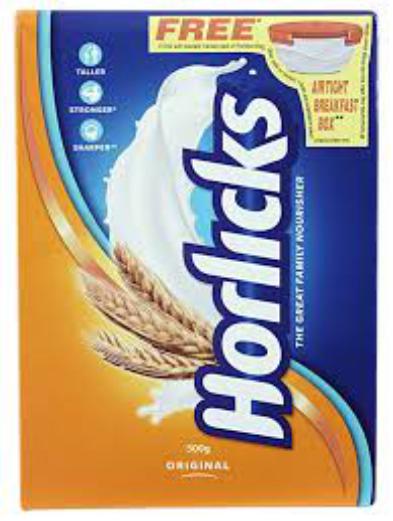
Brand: Horlicks
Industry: Food